Třeboň

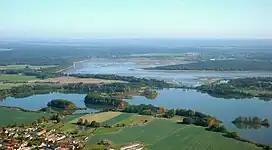
Rožmberk and Káňov ponds

Třeboň is located about southwest of Jindřichův Hradec and east of České Budějovice. It lies in the Třeboň Basin. It is known for its bogs with rich deposits of peat, which led to establishment of peat spa in the town.